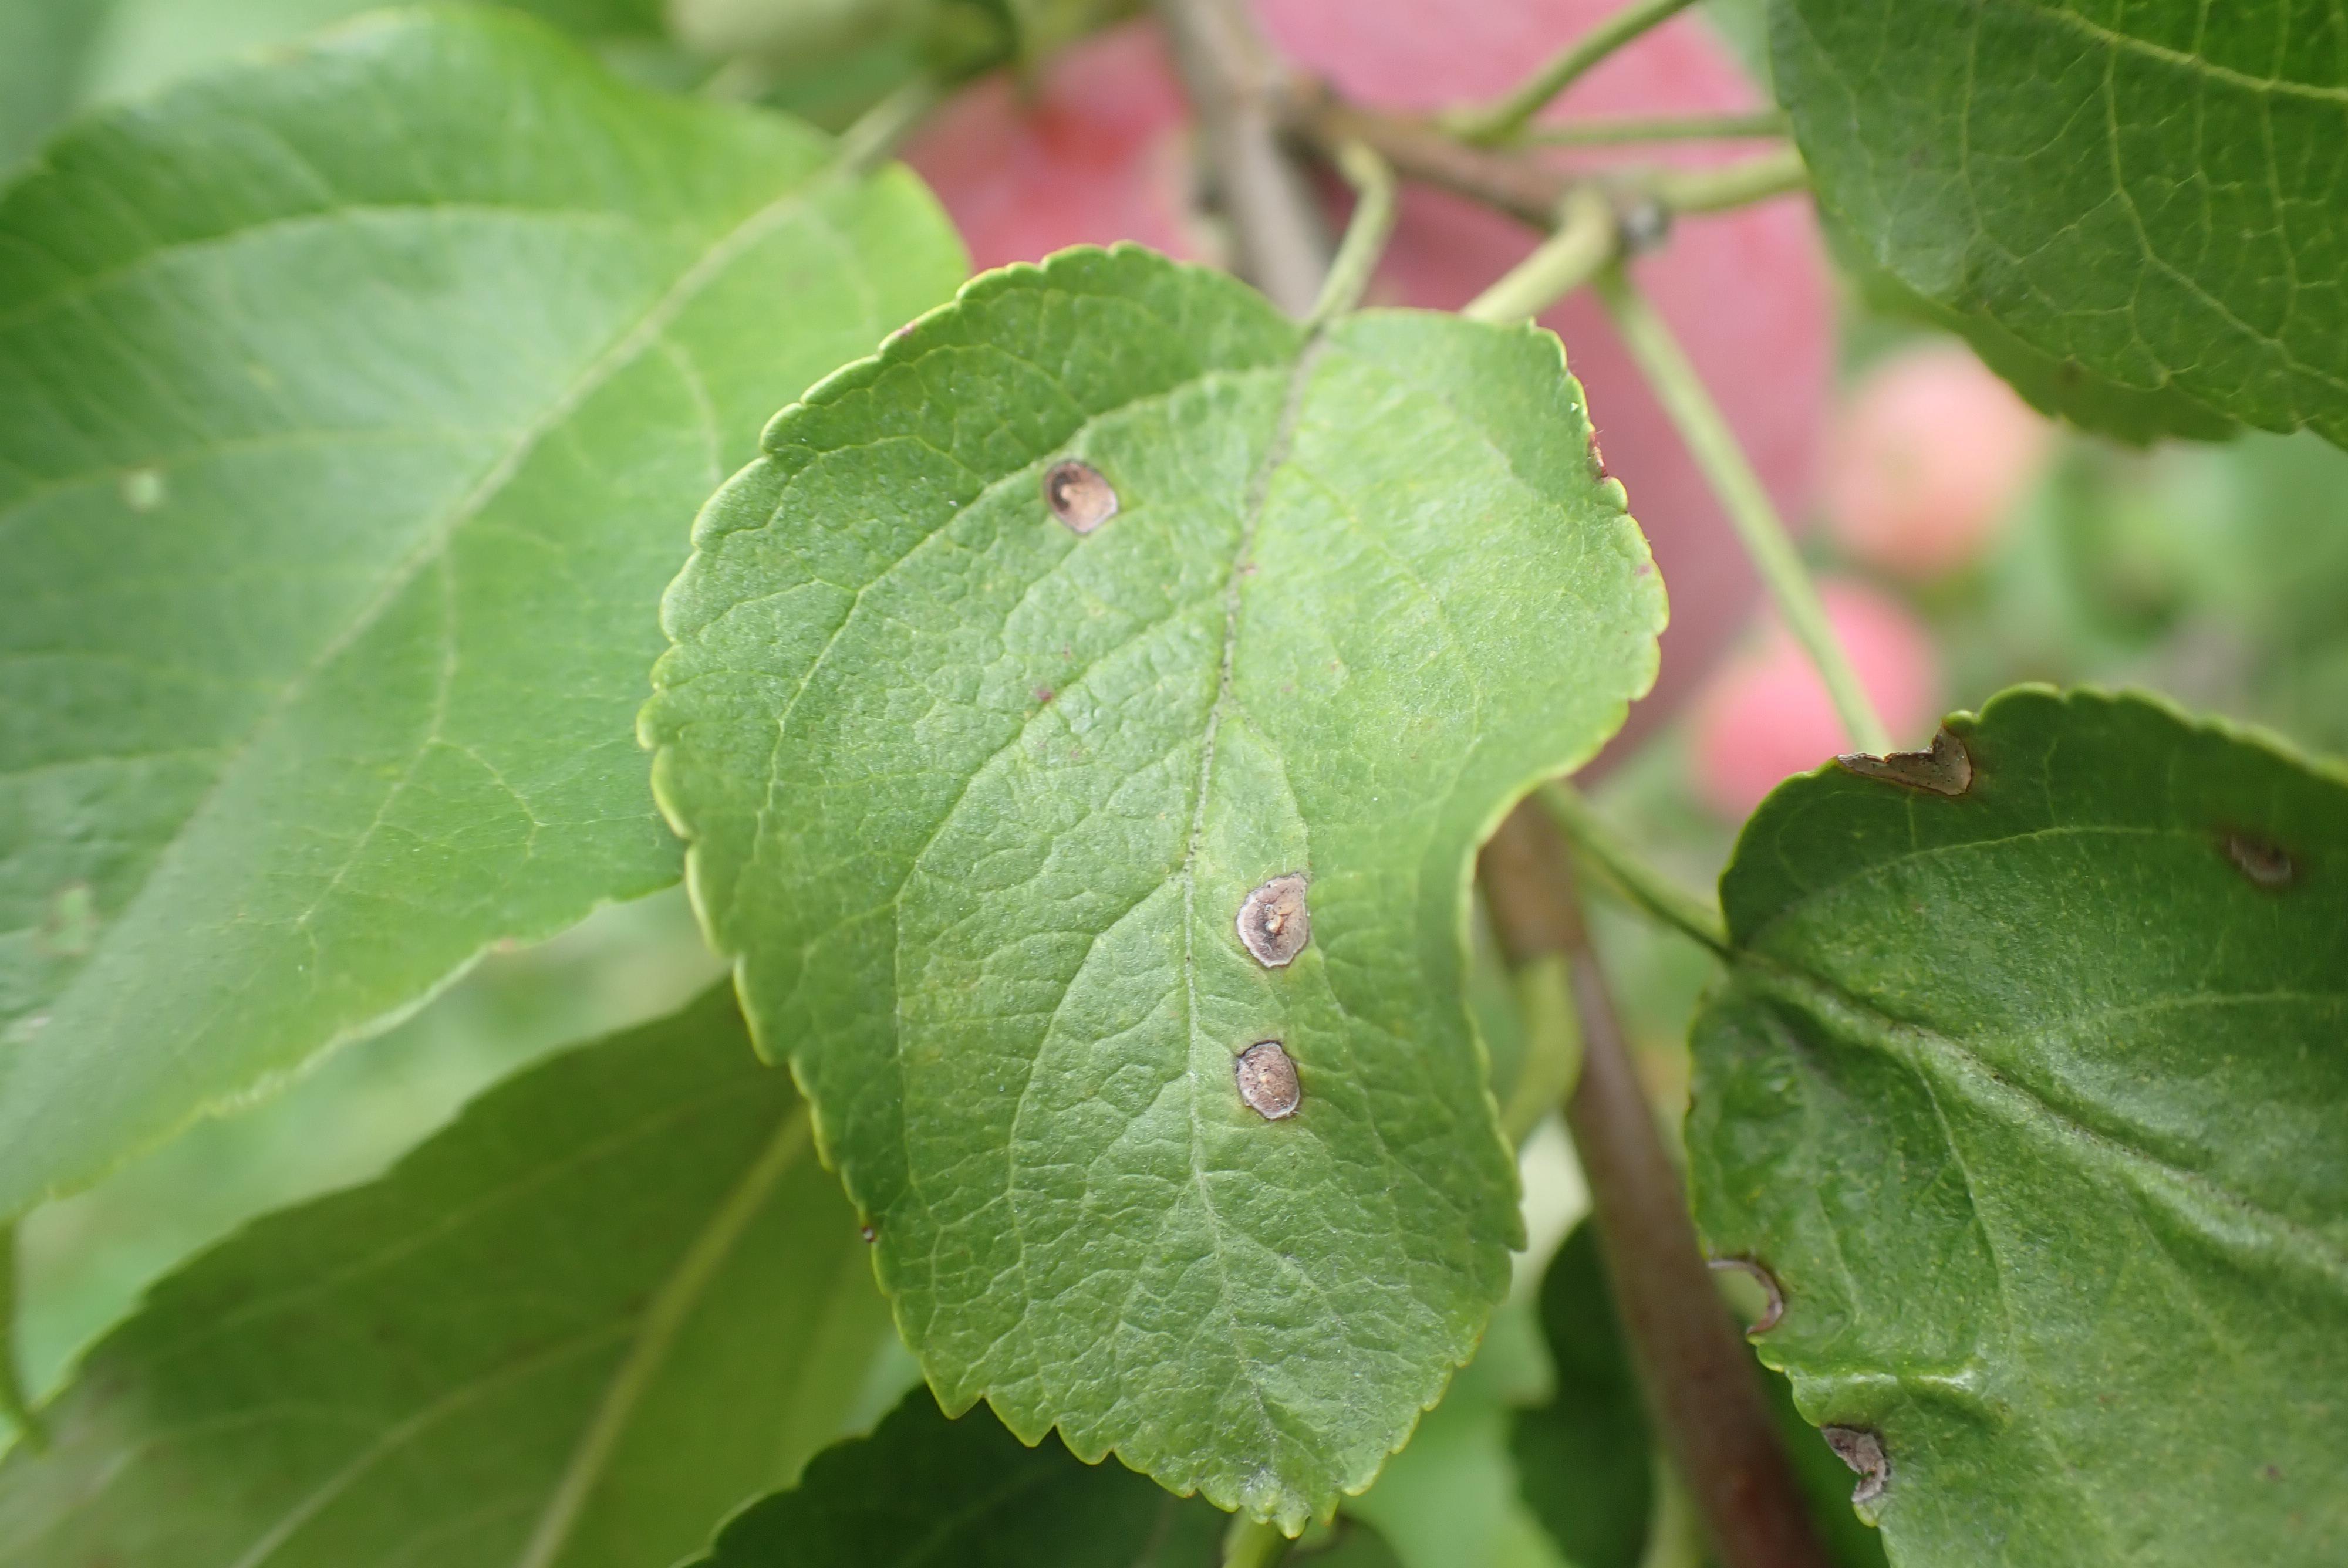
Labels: frog_eye_leaf_spot